Ethnic groups in the Philippines

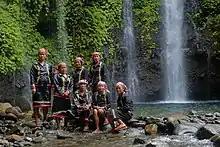
Subanen people, 2017

The Iraya are Mangyans that live in municipalities in northern Mindoro, such as Paluan, Abra de Ilog, northern Mamburao, and Santa Cruz municipalities in Occidental Mindoro, and Puerto Galera and San Teodoro municipalities in Oriental Mindoro. They have also been found in Calamintao, on the northeastern boundary of Santa Cruz municipality (7 km up the Pagbahan River from the provincial highway). They speak the Iraya language which is part of the North Mangyan group of Malayo-Polynesian languages, though it shows considerable differences to Tadyawan and Alangan, the other languages in this group. There are 6,000 to 8,000 Iraya speakers, and that number is growing. The language status of Iraya is developing, meaning that this language is being put to use in a strong and healthy manner by its speakers, and it also has its own writing system (though not yet completely common nor maintainable).